Gregorio Luperón

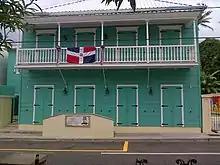
General Gregorio Luperón Museum, 12 de Julio Street, Puerto Plata

Due to the precocity resulting from his early incorporation to work, at the age of 14, he was appointed foreman of a mahogany cut by the Frenchman Pedro Dubocq, in Jamao, not far from Puerto Plata. It so happened that the owner was a cultured man, who had left books in the hut of the court, "Vidas parallelales", by Plutarco, being the one that most influenced the formation of the young Goyito, as he was known to everyone. His personality ended up being defined in the wild life of Jamao, where he made a living for six years. Even as a teenager he had to face, machete in hand, to a group of scoundrels, which gained him celebrity and already revealed bravery as the first attribute of his personality. While working there, he displayed a strong strength of character and a knack for getting any job assigned to him completed in the best possible fashion. Because of this, Mr. Dubocq promoted Gregorio to a management position. Mr. Dubocq also allowed Gregorio to spend time in his personal library because Gregorio wanted to enrich his intellect. He was fluent in English, he had a gift for oratory, and in his employer's library he was able to begin solid self-taught training.